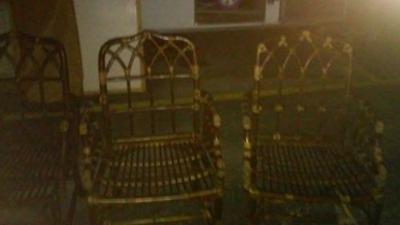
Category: chair